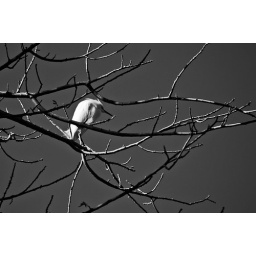
I'm in a black and white mood today :)